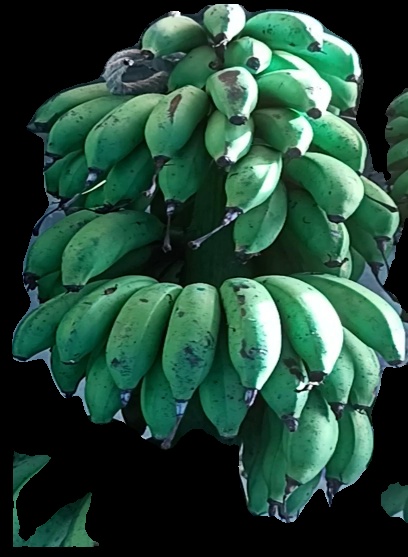
Variety: rasbale
Grade: grade2